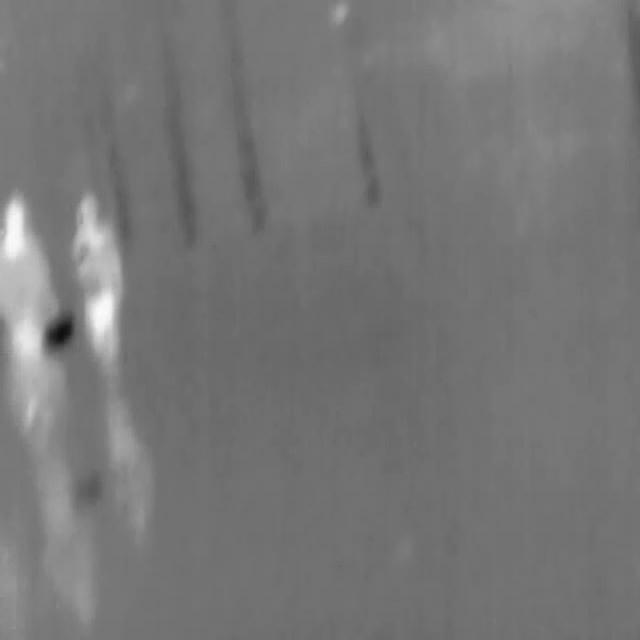
Detected objects:
label: person
label: person